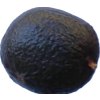
Label: black_avocado